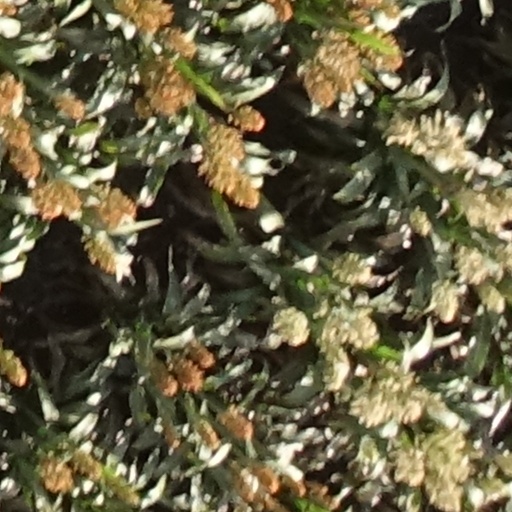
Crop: sorghum